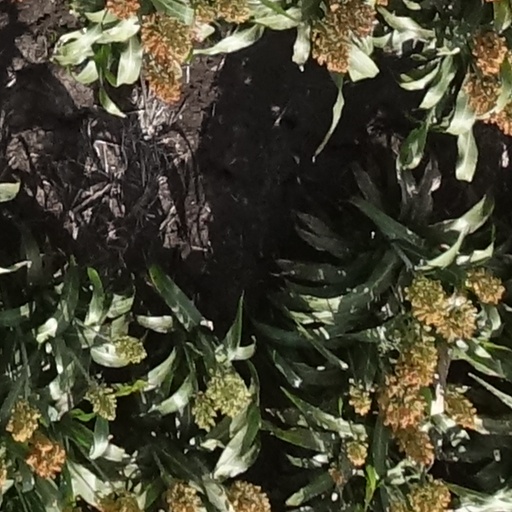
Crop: sorghum